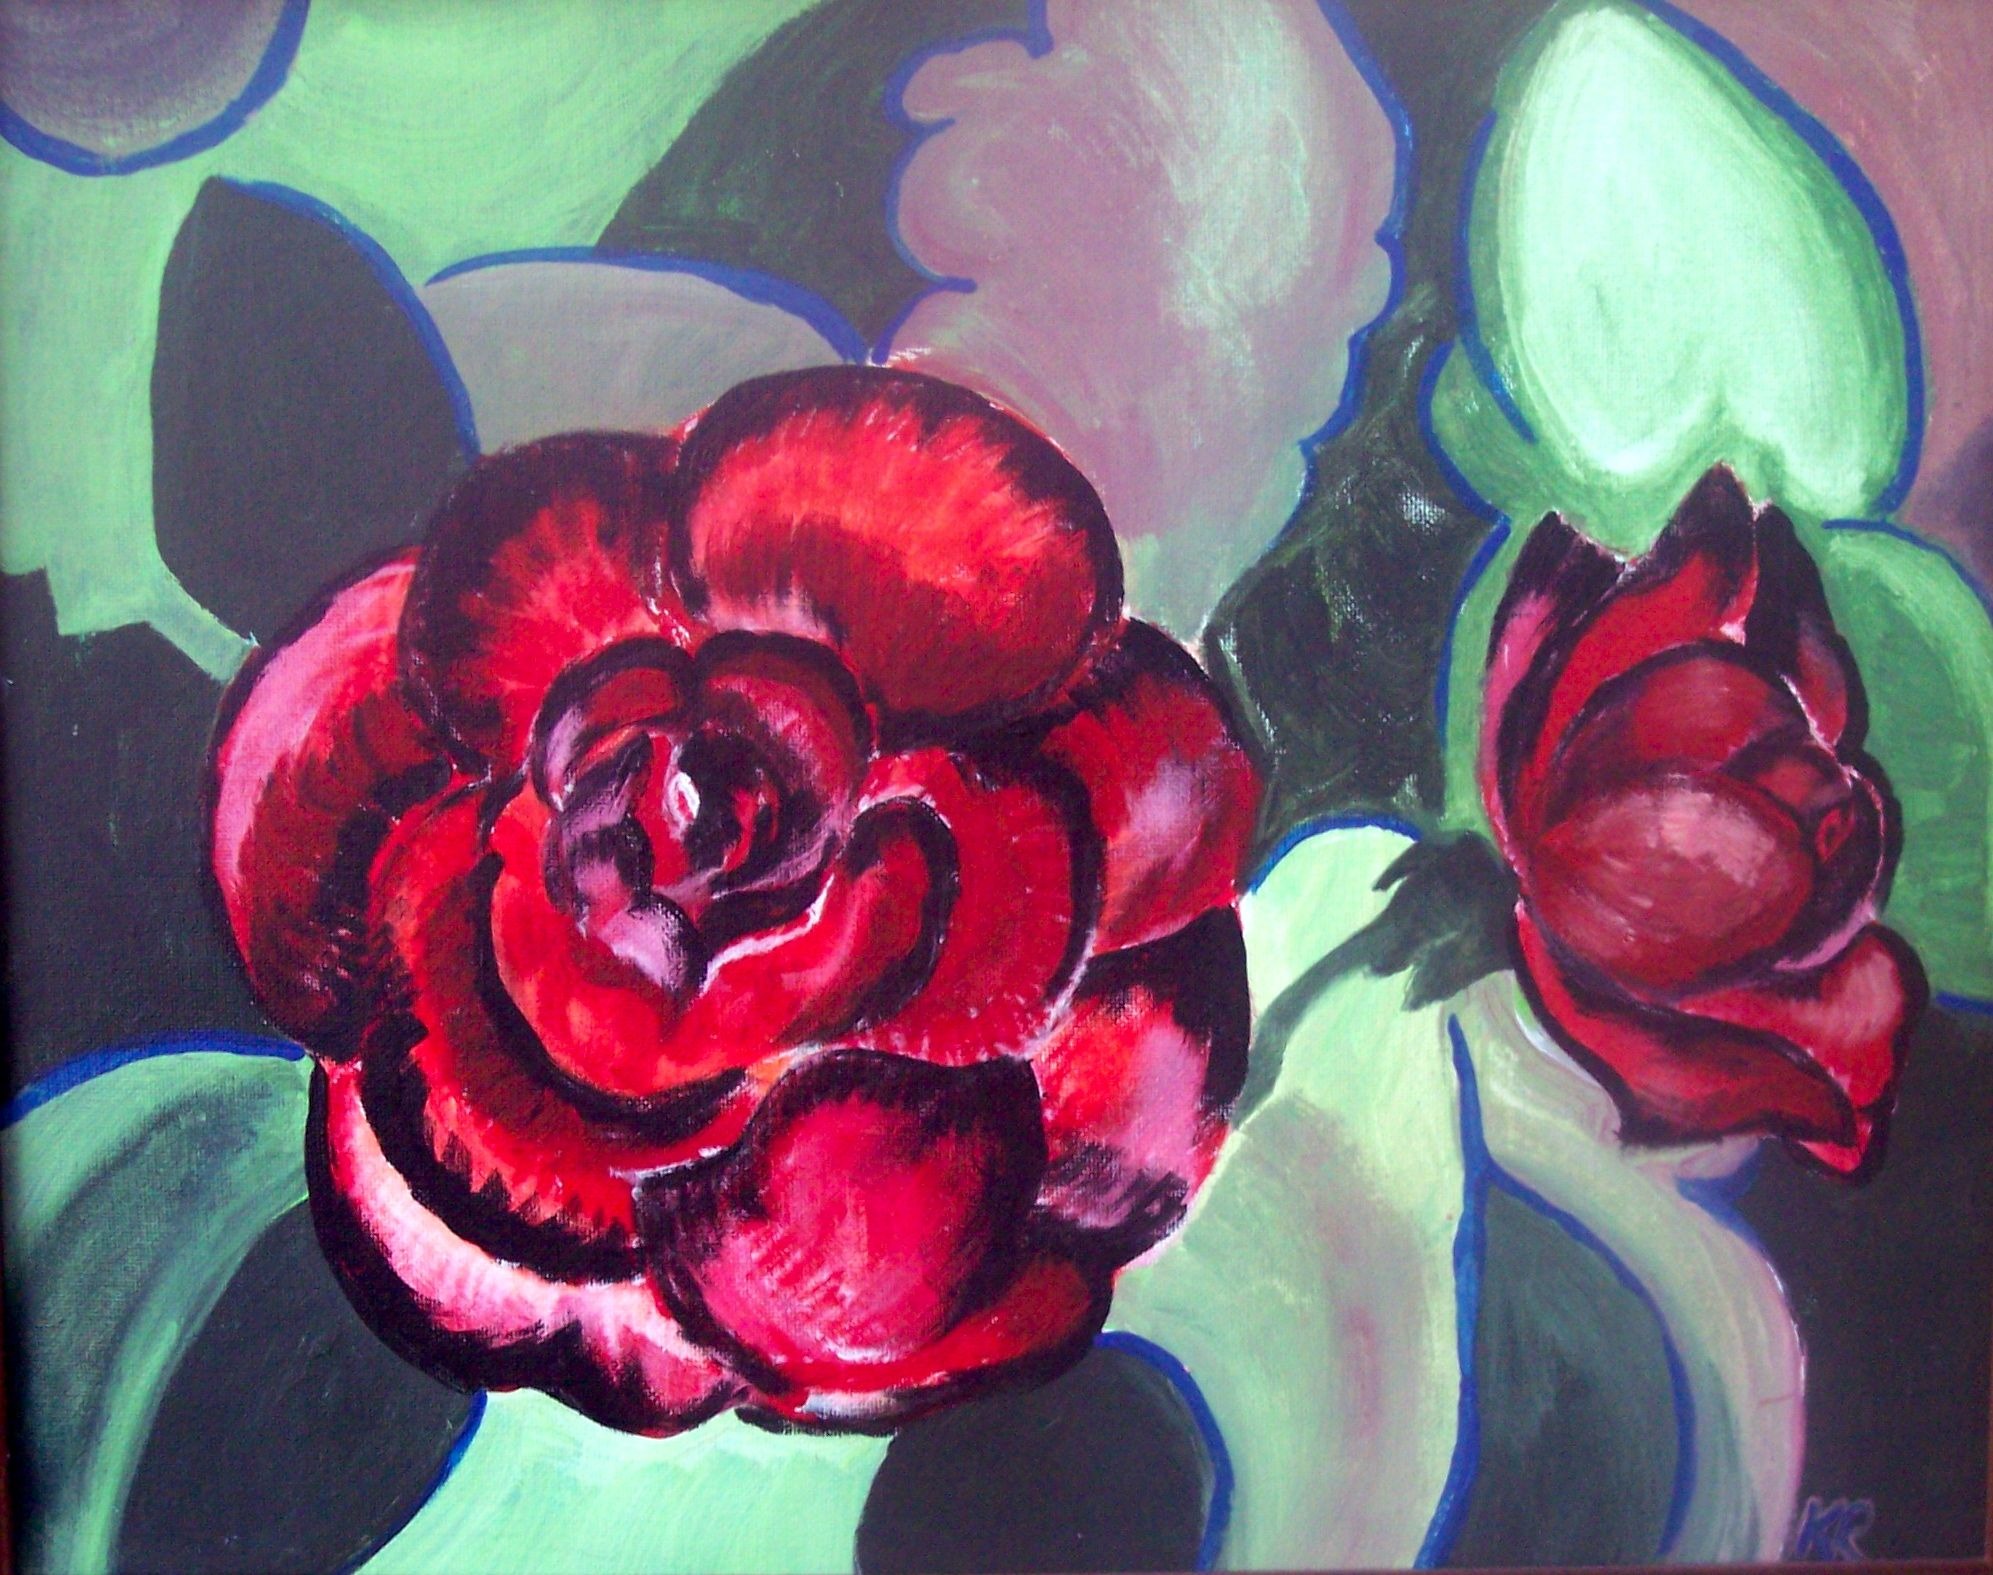
blossom, plant, stem, leaf, flower, petal, floral, love, gift, portrait, red, symbol, color, artistic, fresh, romance, romantic, still life, botanical, red rose, painting, feminine, ornament, flowers, art, decorative, motif, passion, elegant, soft, valentine, bud, floristry, gorgeous, sensuality, modern art, delicacy, flowering plant, fragility, acrylic paint, tenderly, land plant